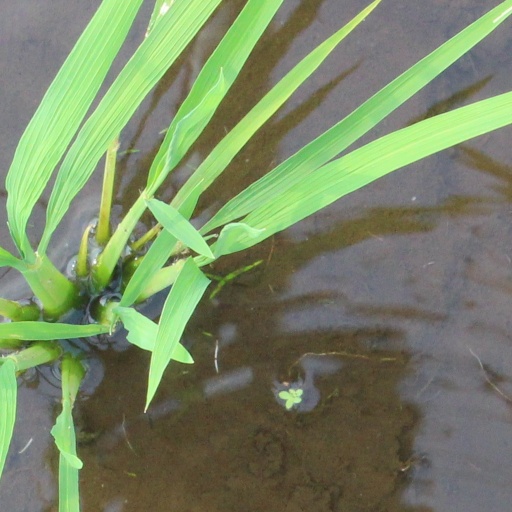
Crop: rice